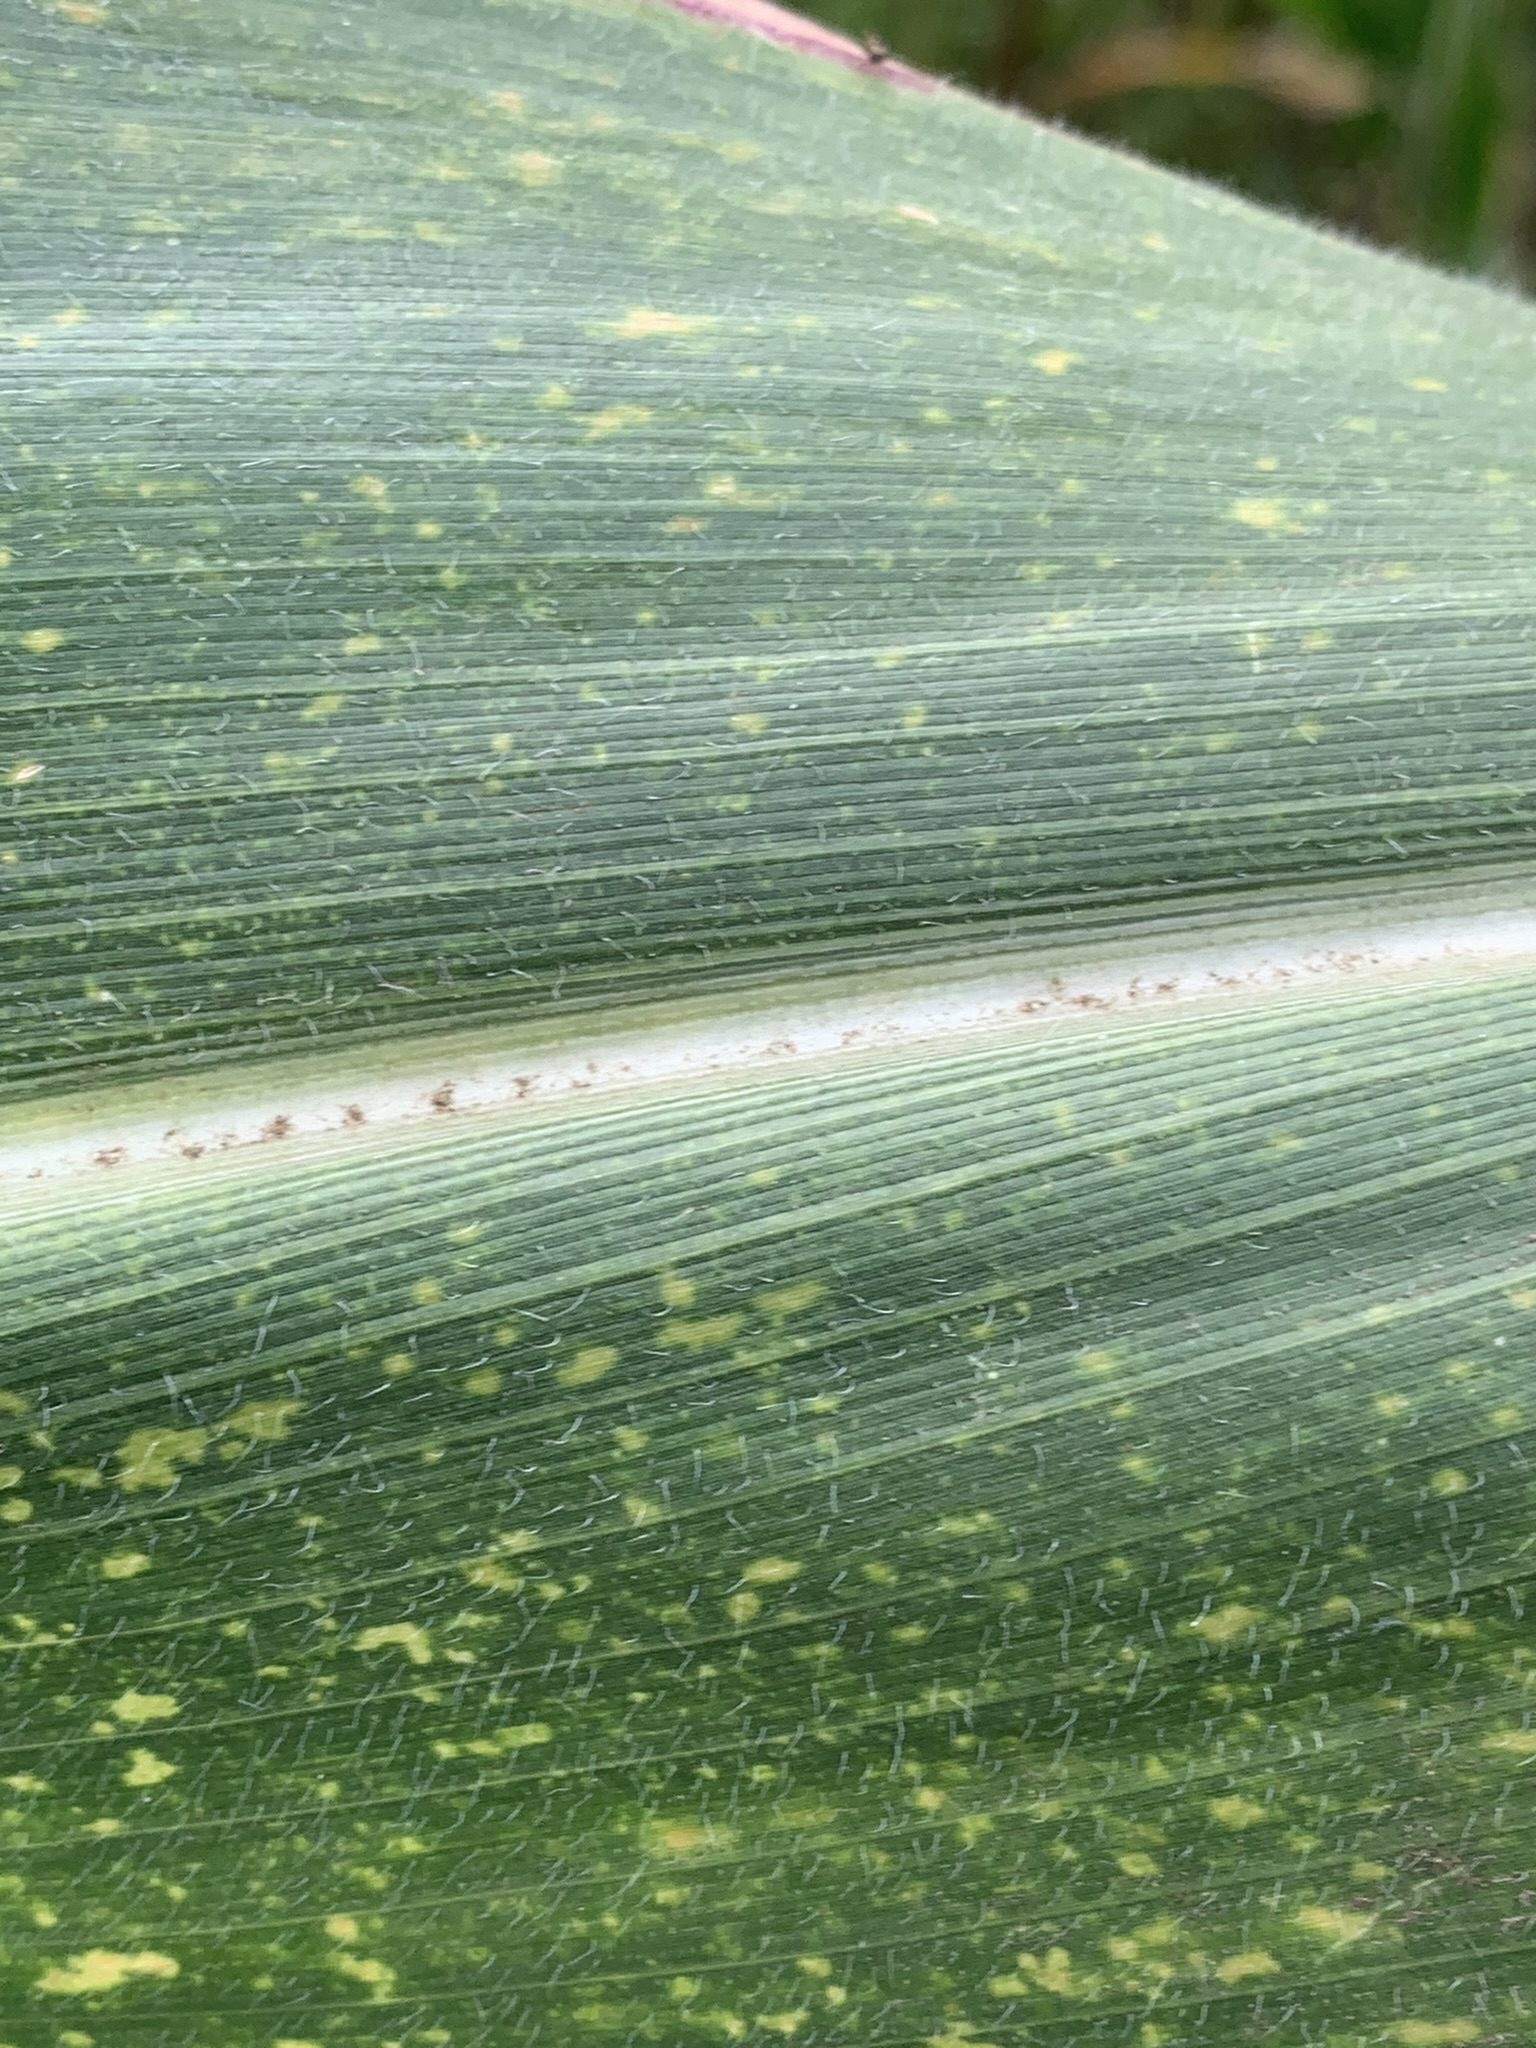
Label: MLN